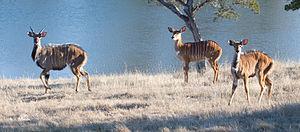
Le nyala est reconnaissable à sa robe zébrée verticalement de fines lignes blanches et à diverses taches blanches. Si le pelage de la femelle est d'un brun rougeâtre, le mâle est beaucoup plus foncé, brun ardoisé.